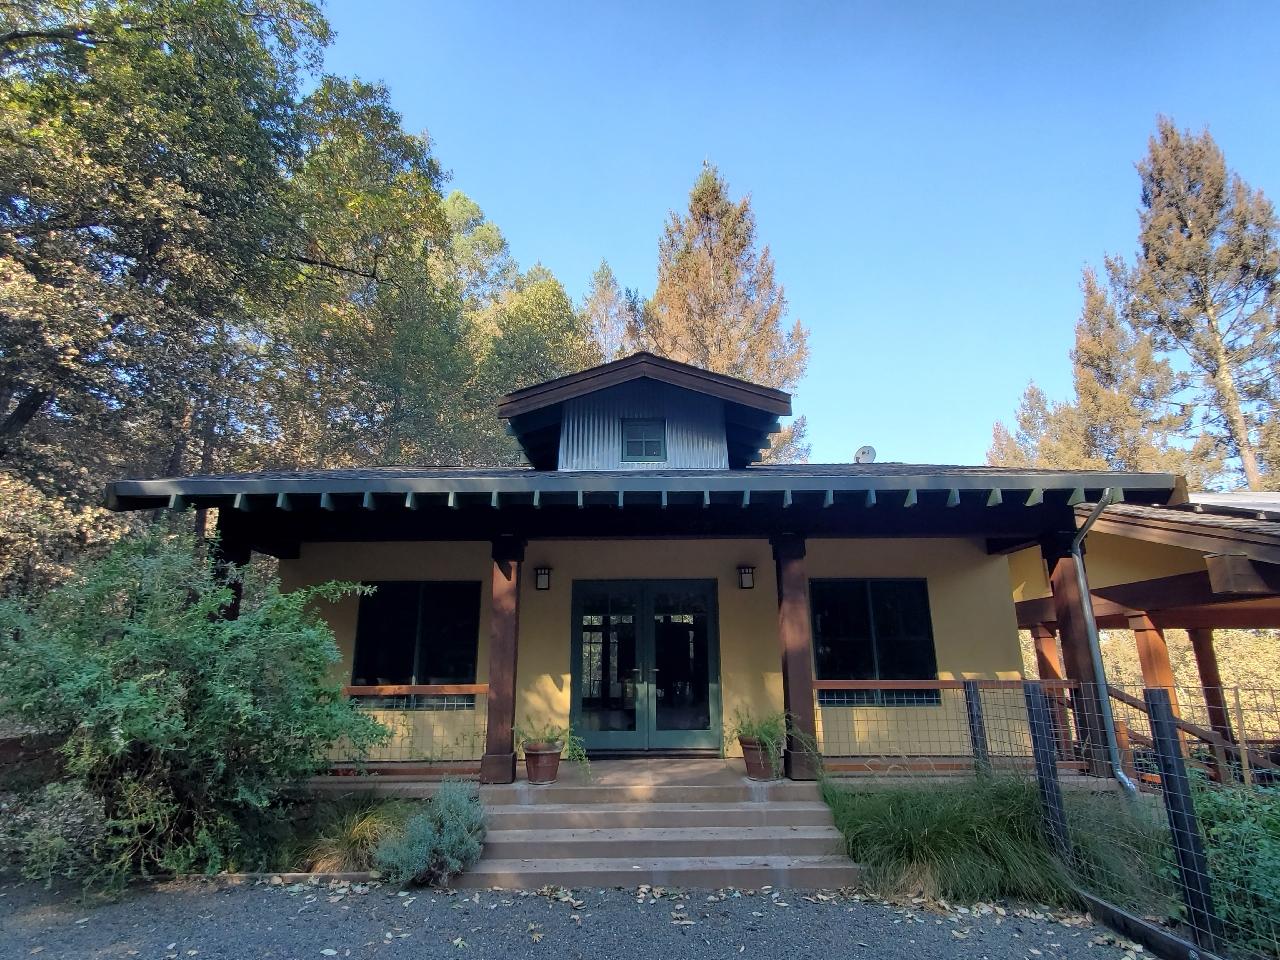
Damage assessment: no_damage